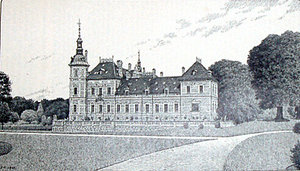
Ferdinand Meldahl / Værker
Frijsenborg
Ferdinand Meldahl var en dansk arkitekt, etatsråd, kammerherre og borgerrepræsentant. Han udøvede meget stor indflydelse på arkitektur og kunst i anden halvdel af 1800-tallet. Meldahl var på den ene side kosmopolitisk orienteret, visionær og produktiv og på den anden side en konservativ natur, hvis idealer blev forkastet af den efterfølgende kunstner- og arkitektgeneration.